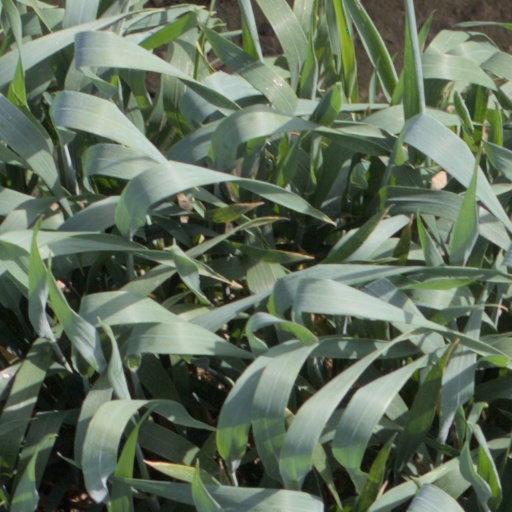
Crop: wheat